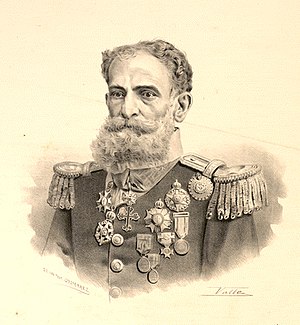
Brasiliens præsidenter / Gamle republik
Deodoro da Fonseca
Brasiliens præsidenter dækker over Brasiliens statsoverhoveder siden den gamle republiks fødsel i 1889 og frem til i dag og tæller 42 præsidenter.